Friedrichshafen FF.60

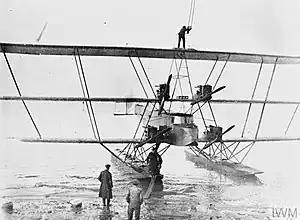
A front view of the FF.60

The Friedrichshafen FF.60 was a German prototype long-range maritime patrol floatplane developed during World War I by the Friedrichshafen Aircraft Company for the Naval Air Service of the Imperial German Navy ( of the ). It was a four-engined triplane with a crew of four men. Three aircraft were ordered in 1918, but only one is known to have been completed as the war ended in November.